Stolpersteine in Croatia

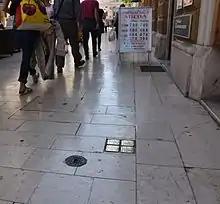
Stolpersteine for Eugenio and Giannetta Lipschitz in Rijeka

The Stolpersteine in Croatia lists the Stolpersteine in the Republic of Croatia. Stolpersteine is the German name for stumbling blocks collocated all over Europe by German artist Gunter Demnig. They remember the fate of the Nazi victims being murdered, deported, exiled or driven to suicide.